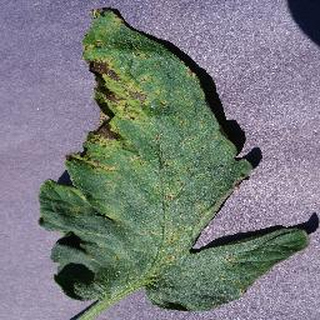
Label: tomato_septoria_leaf_spot